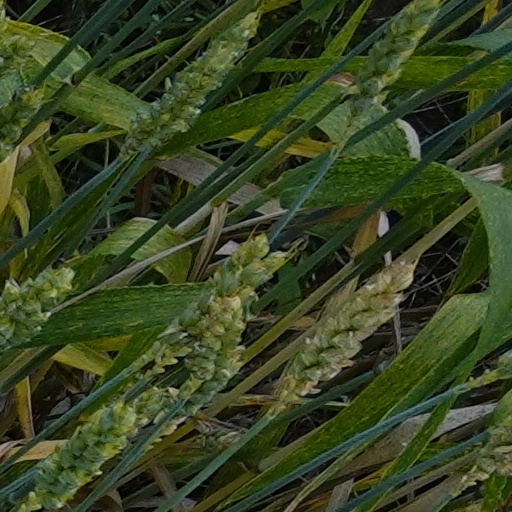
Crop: wheat